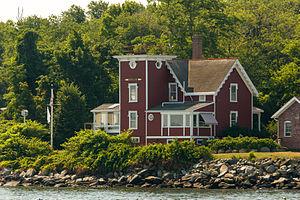
Le phare de Conanicut, est un phare inactif situé sur l'île Conanicut, dans la baie de Narragansett, à Jamestown dans le Comté de Newport.